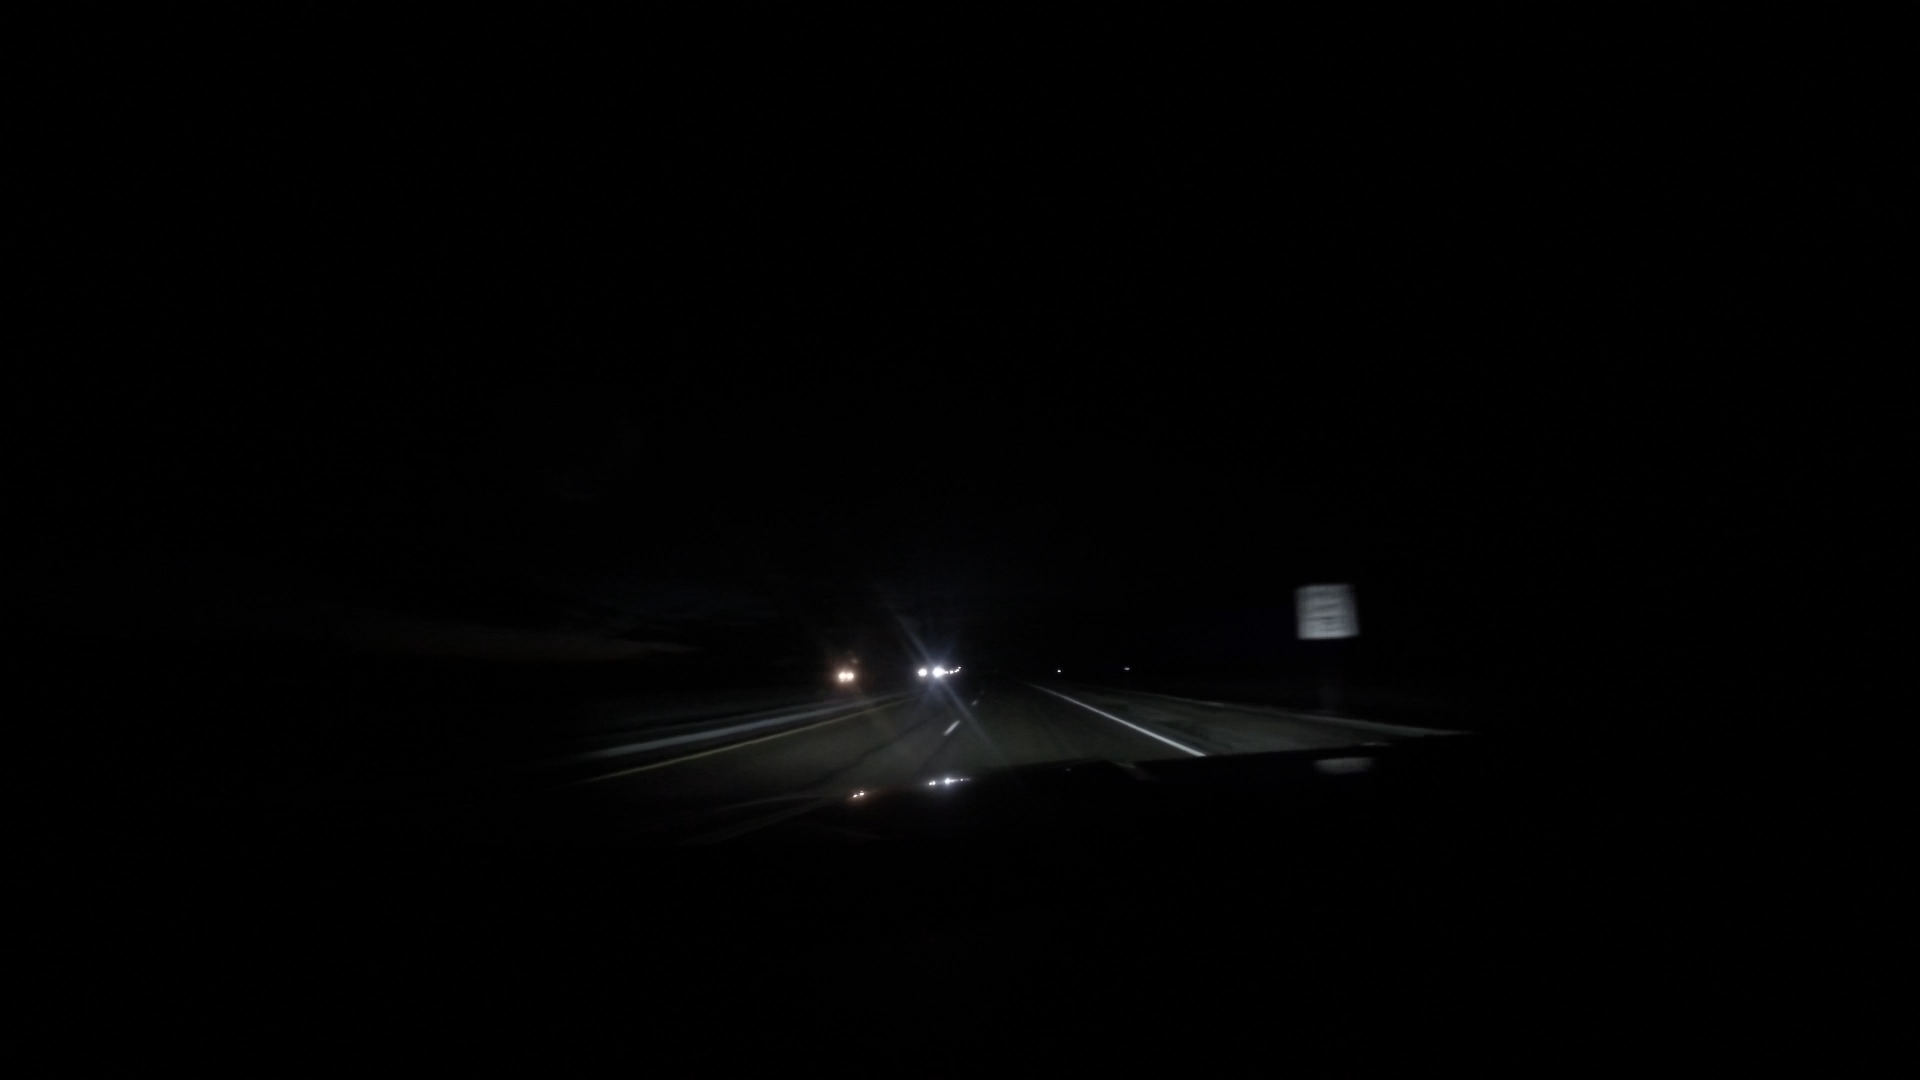
Speed limit sign label: mph75